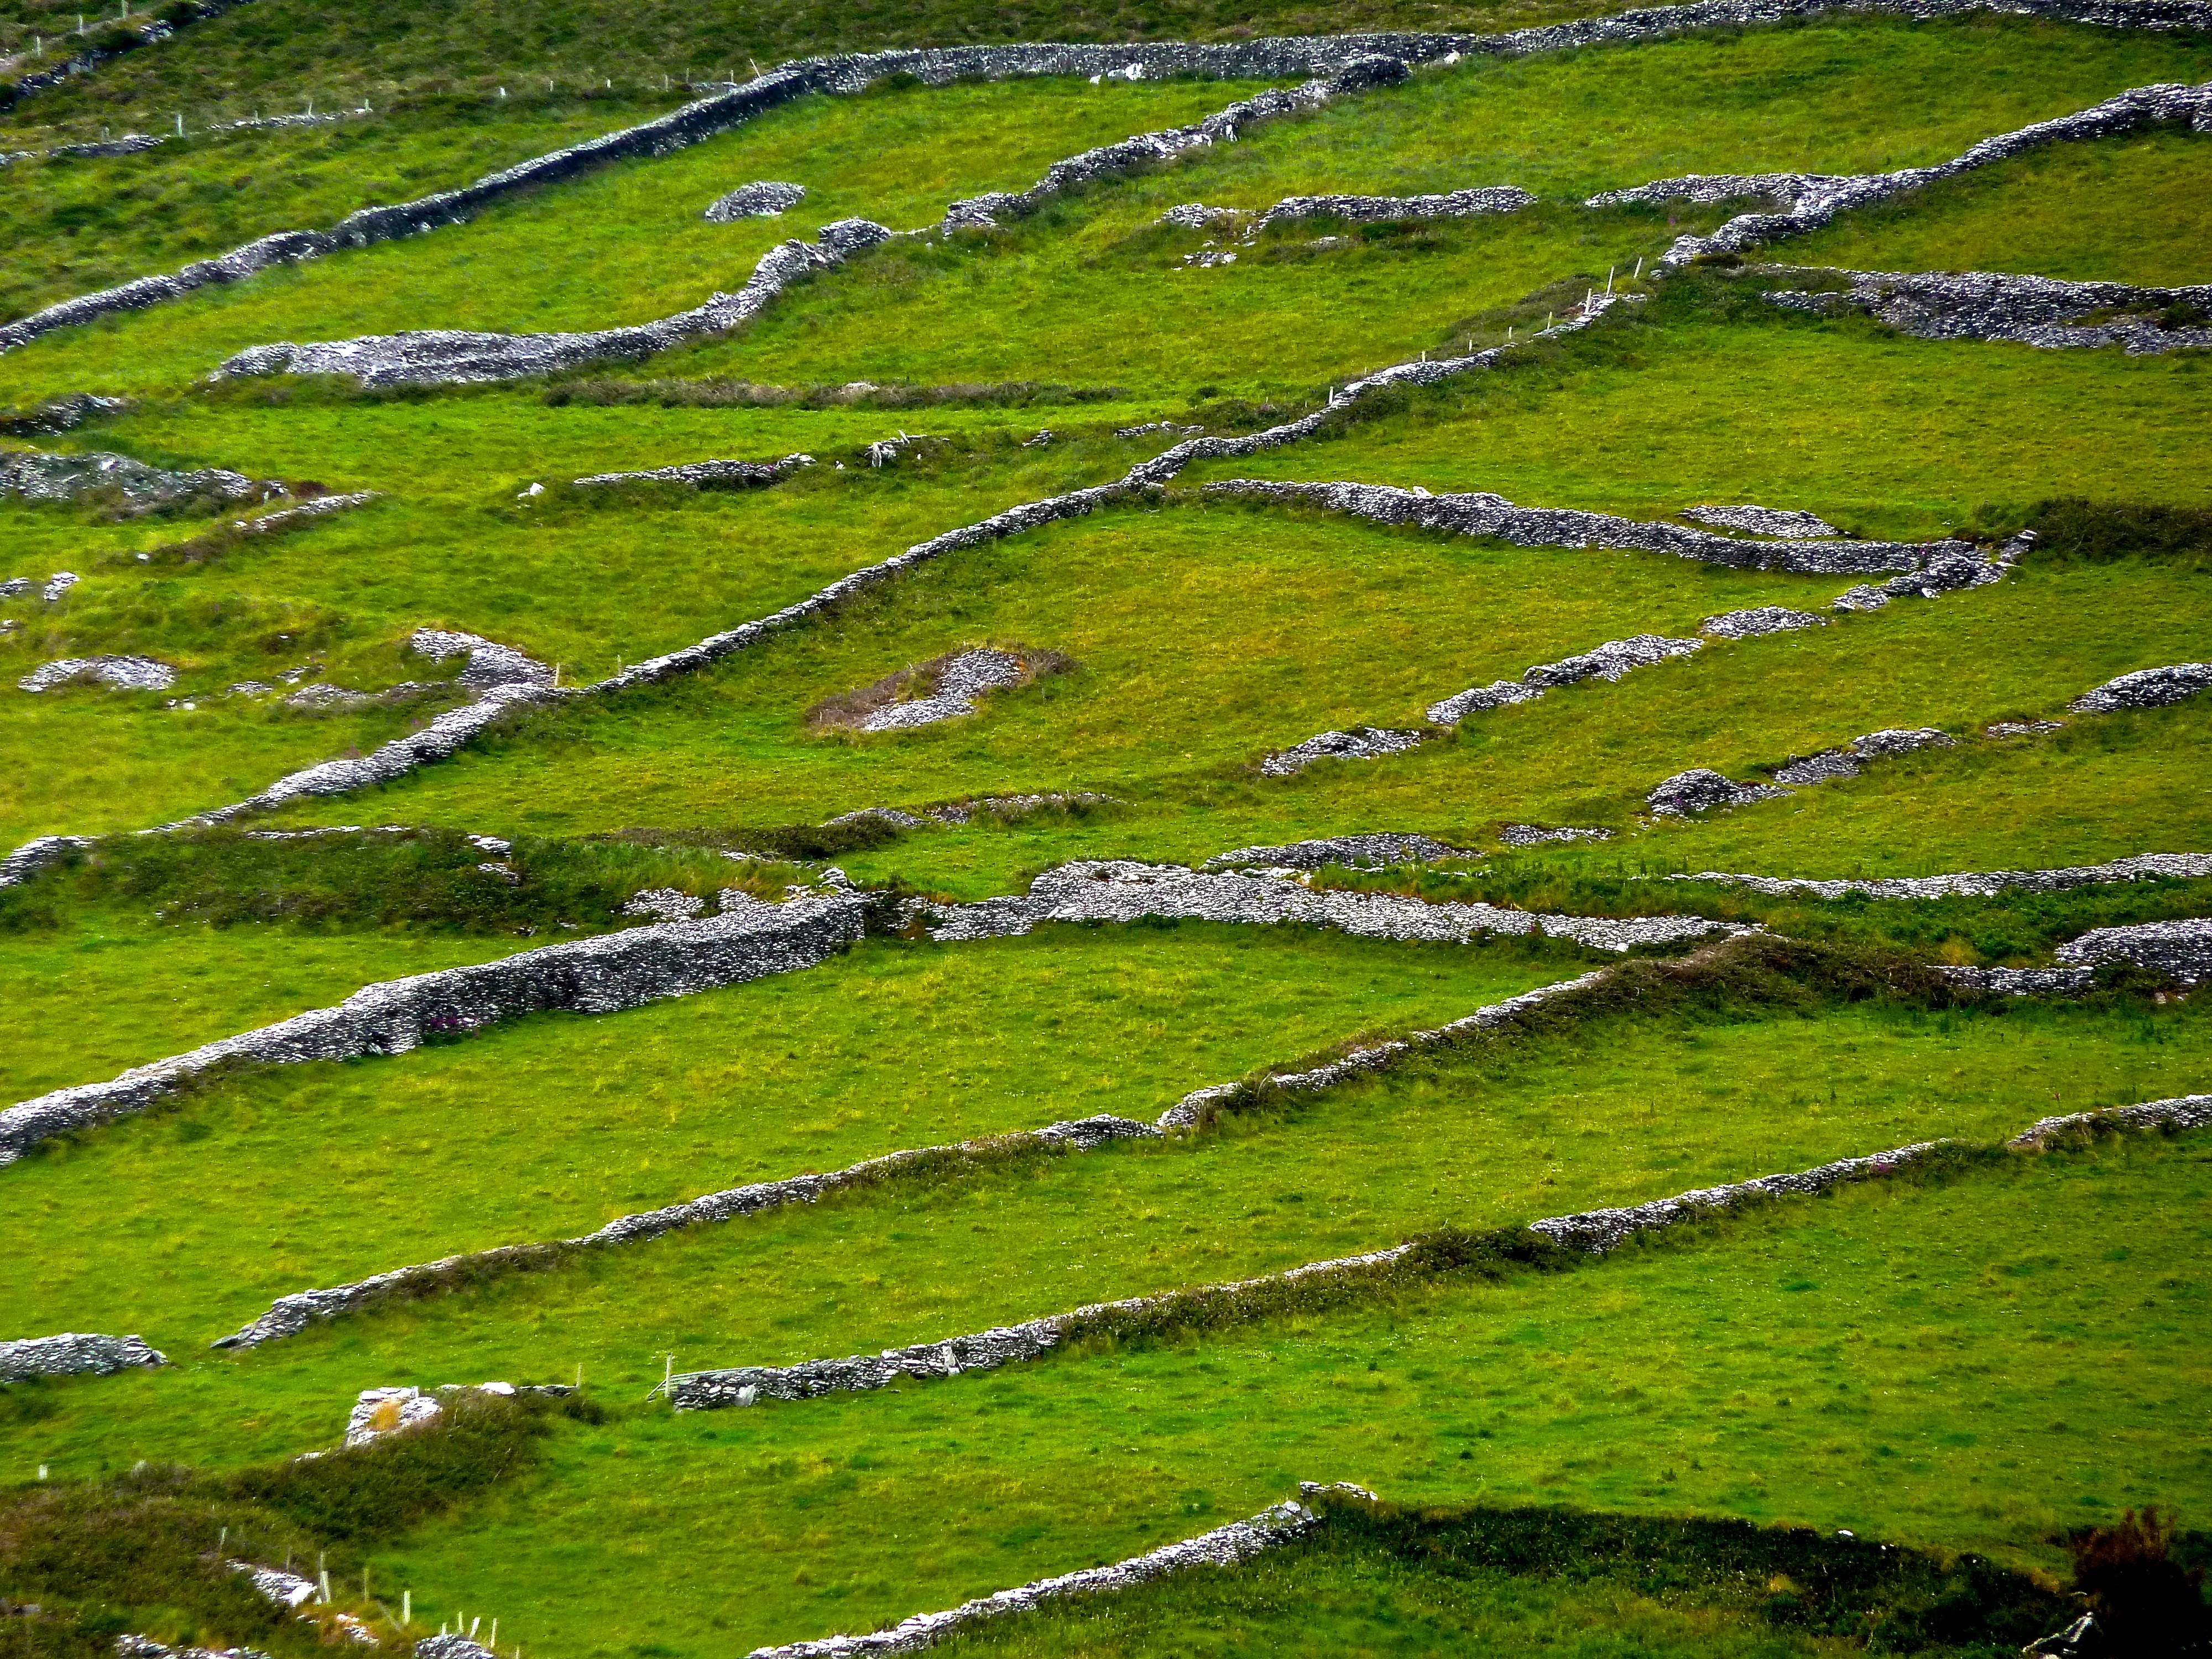
landscape, grass, field, lawn, meadow, flower, stone, rural, construction, green, pasture, natural, soil, rough, agriculture, plain, weathered, outdoors, terrace, grassland, walls, wetland, plantation, plateau, ireland, fences, aged, rural area, paddy field, aerial photography, geographical feature